Bete-ombro

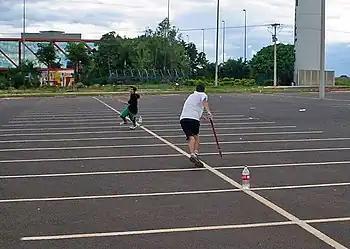
Two batters stand at opposite wickets, which are plastic bottles here.

Bete-ombro, also known as bets, tacobol, pau na lata, or taco (all of these names having a word meaning "bat" in them), is a Brazilian bat-and-ball game closely related to cricket. Two teams of two players each take turns batting and fielding. The batting team runs between two wickets, which are generally plastic bottles (or more reminiscent of cricket, three small wooden sticks propped up so that they all lean on each other), while the fielding team can run out batters by hitting a wicket with the ball before the closest batter reaches it. (As there are only two players on the batting team, teams swap as soon as a batter is out.) Bowled, stumped, and caught are other forms of dismissal.